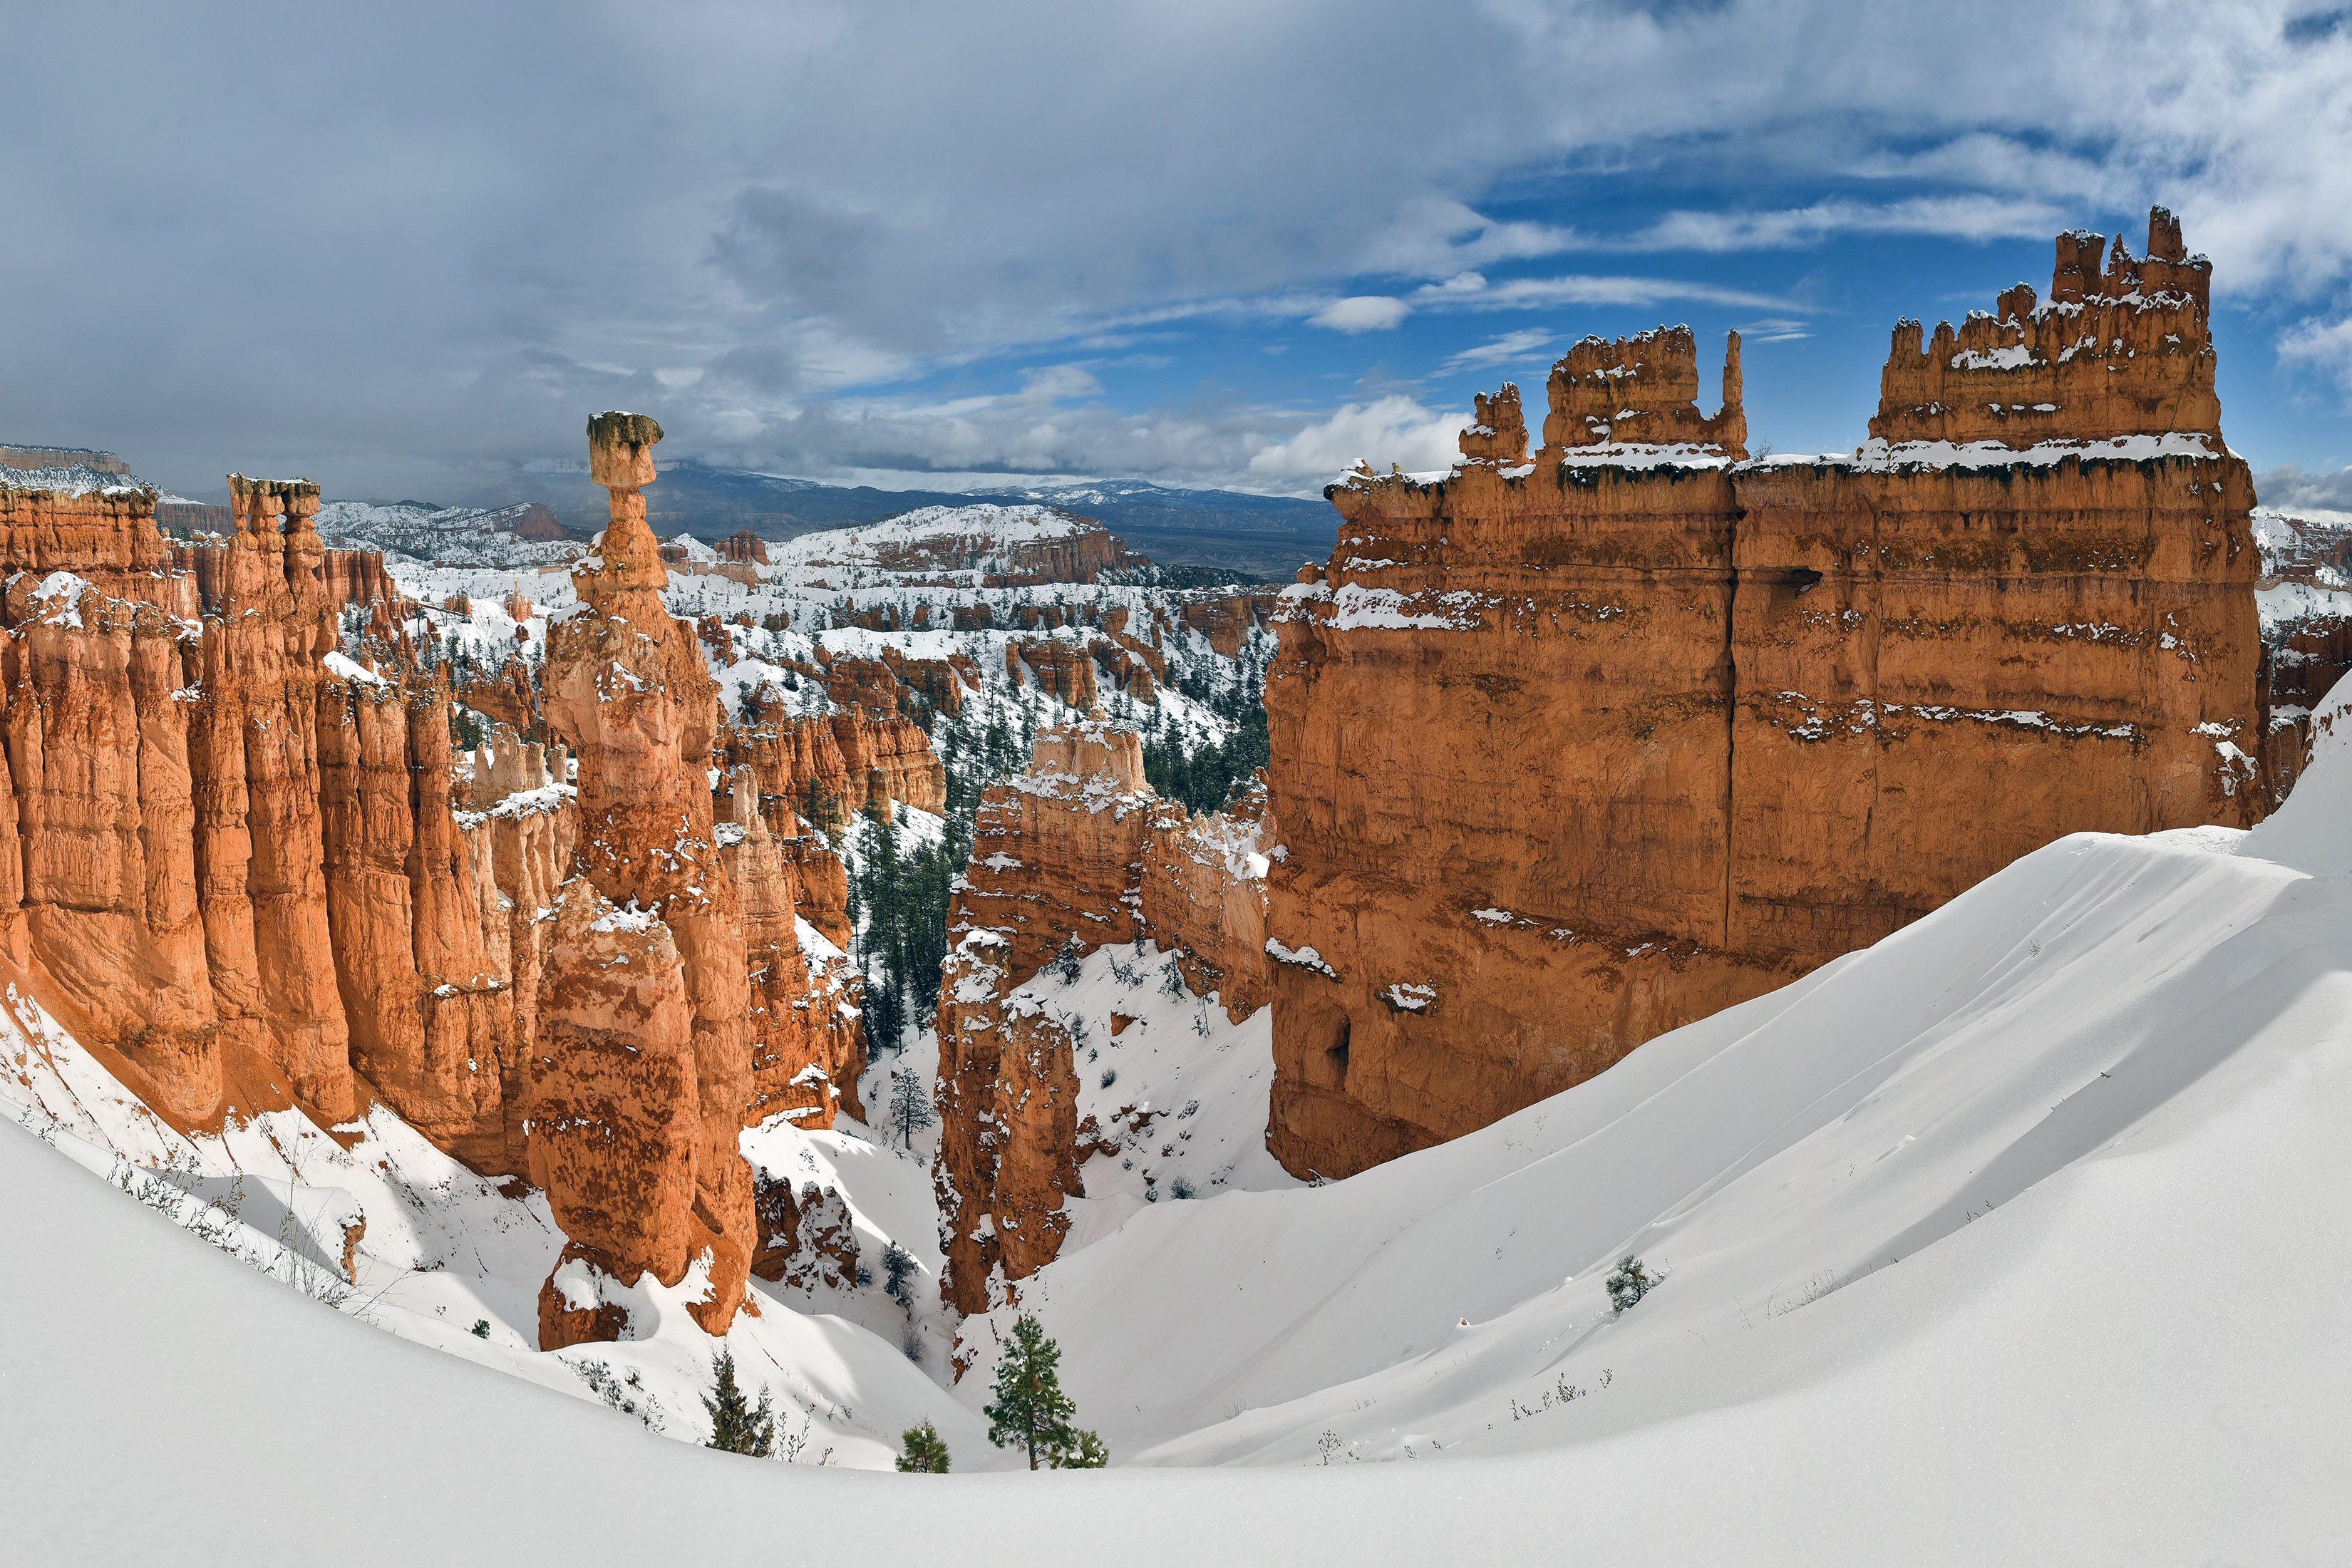
landscape, nature, mountain, snow, cold, winter, mountain range, cliff, scenic, rocky, canyon, terrain, season, outdoors, geology